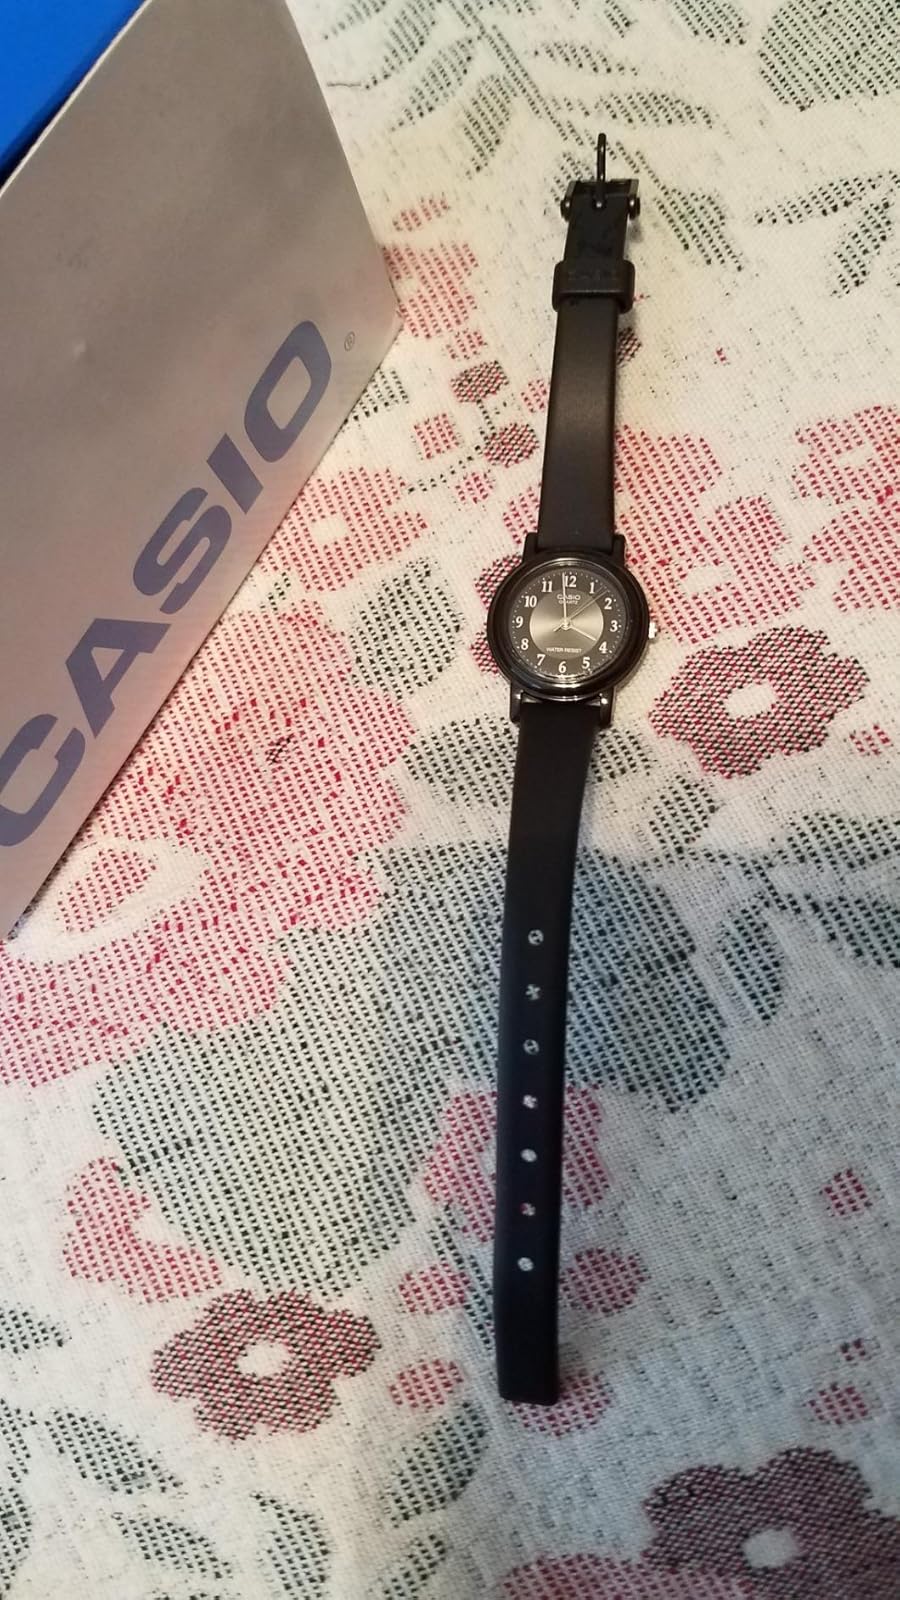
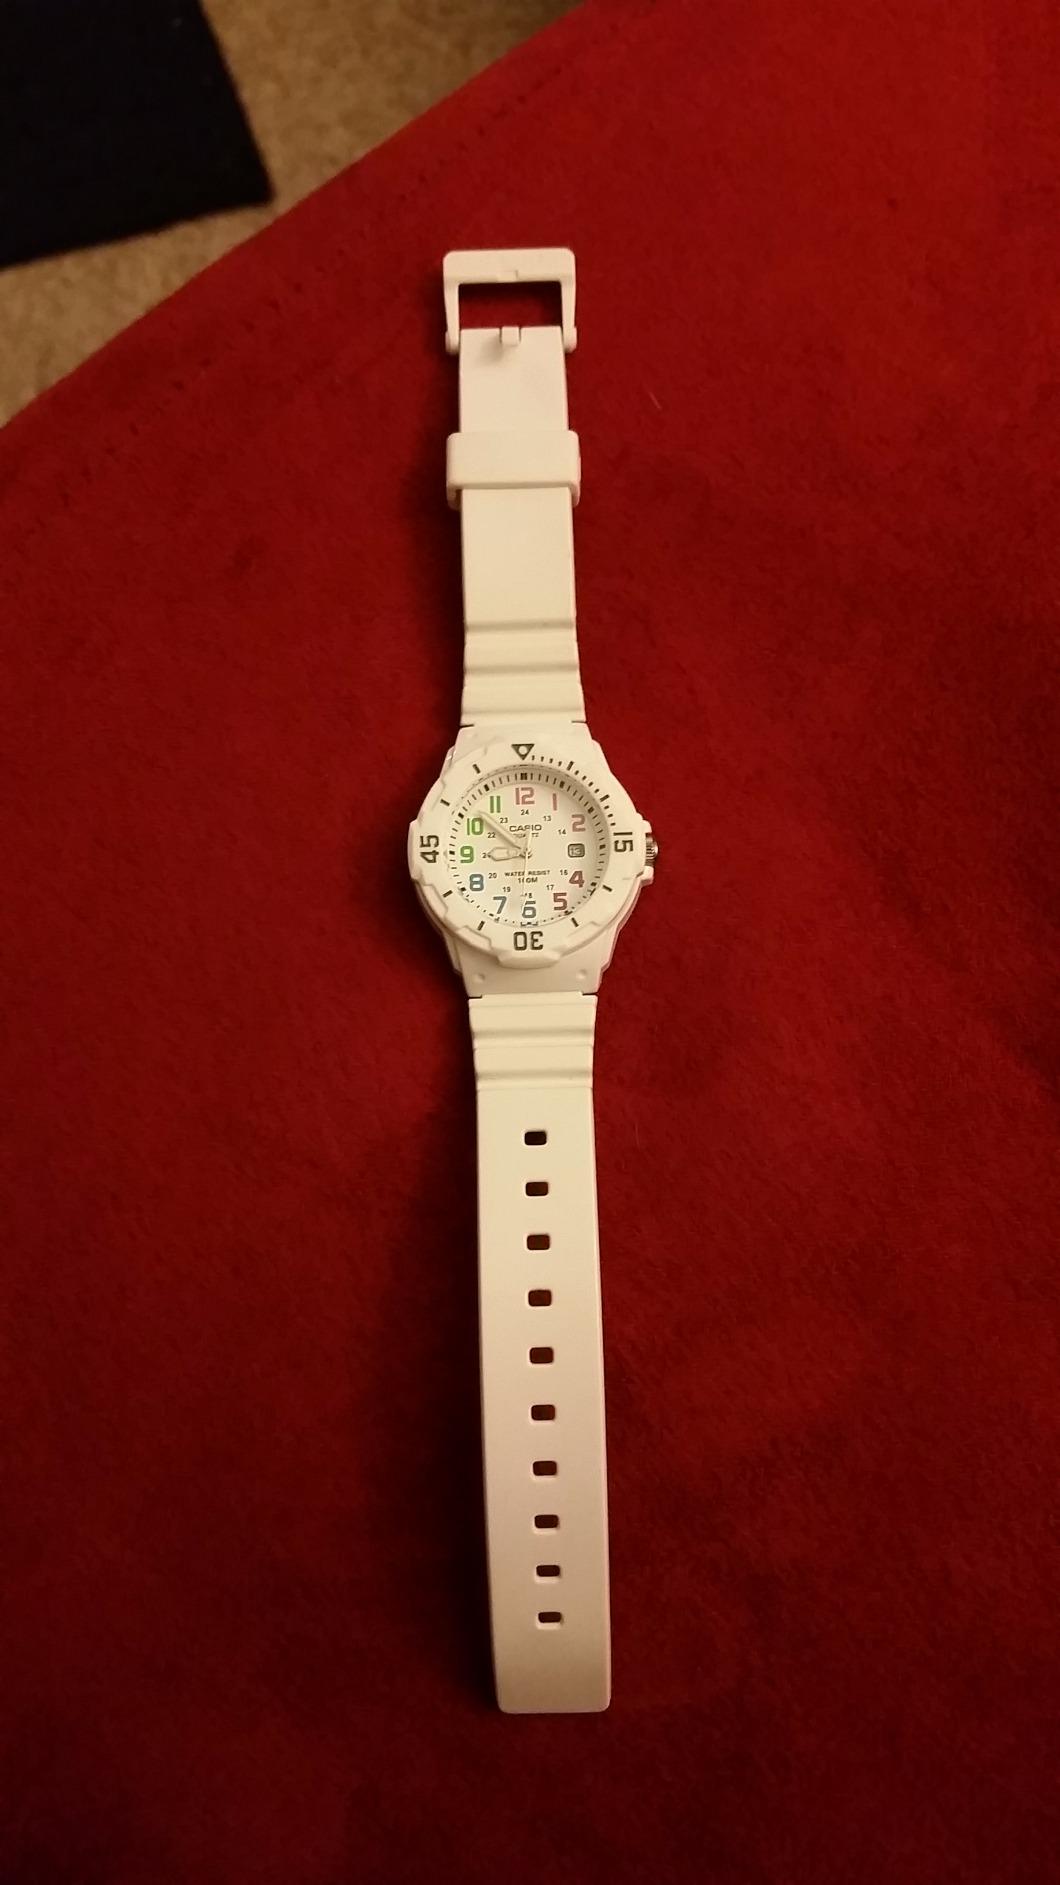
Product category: accessories_watch
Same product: no